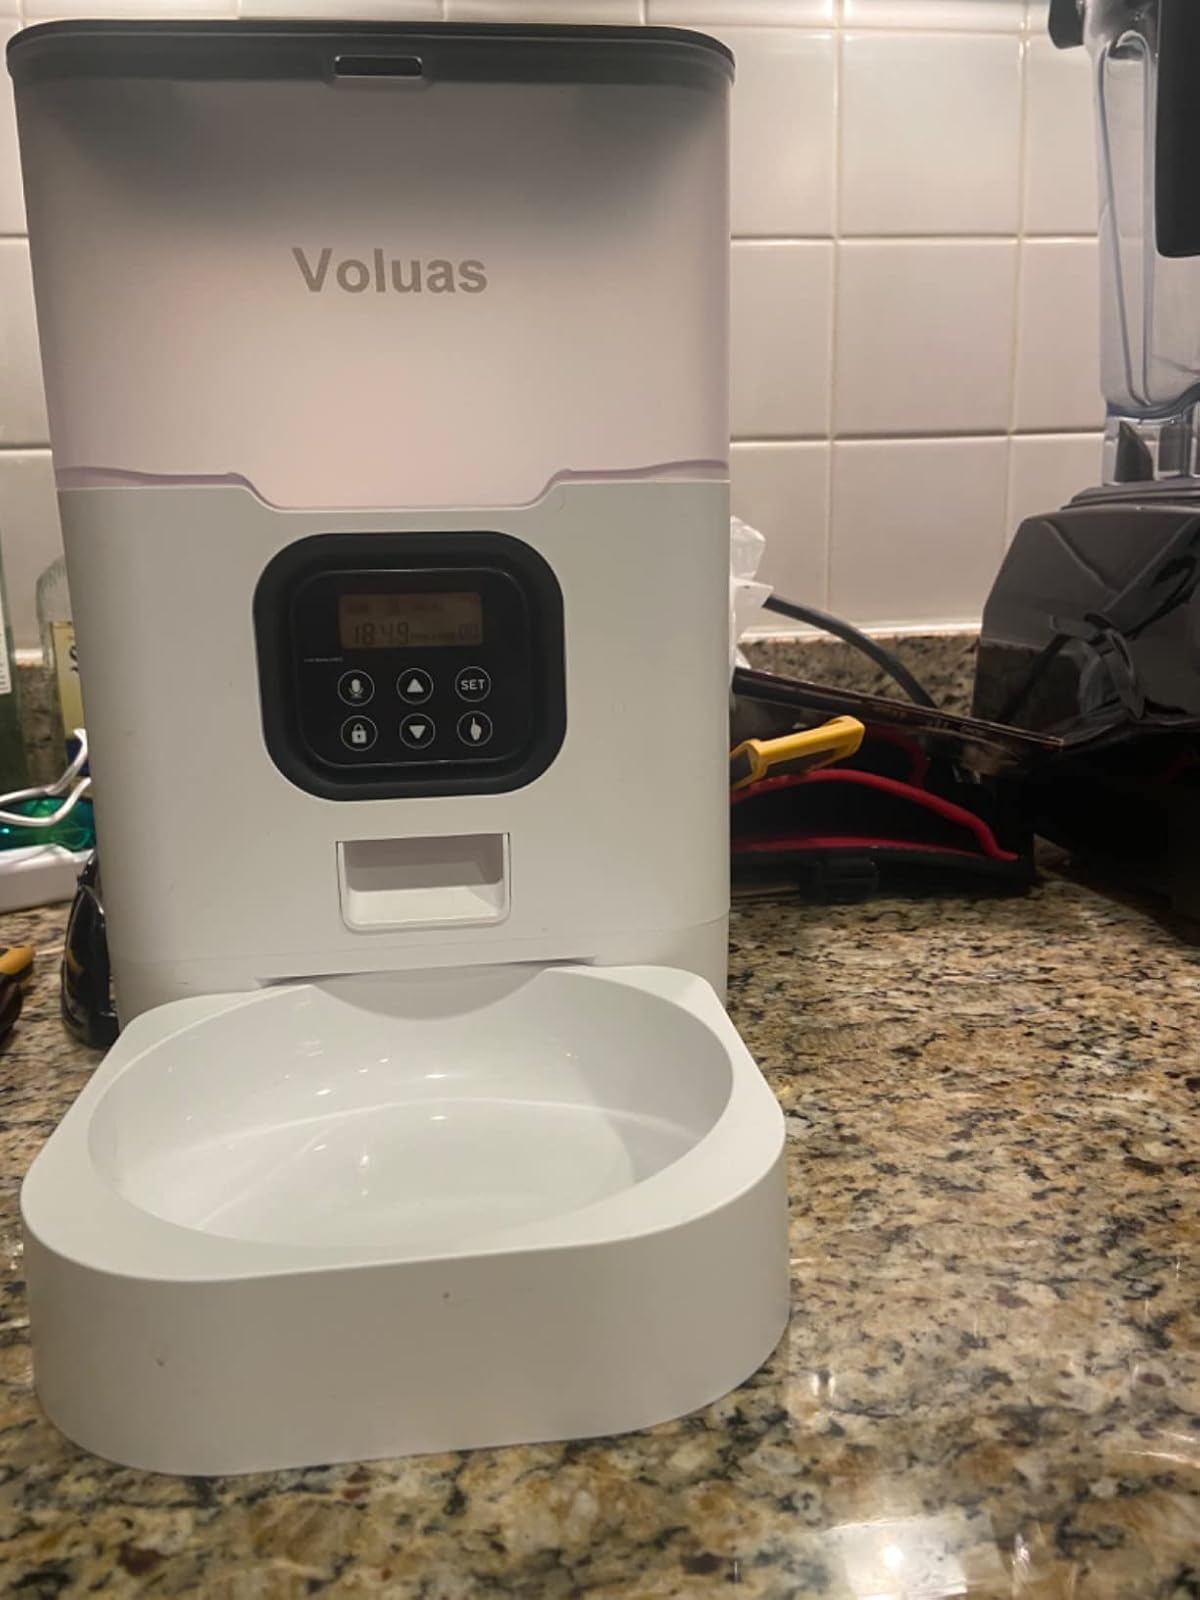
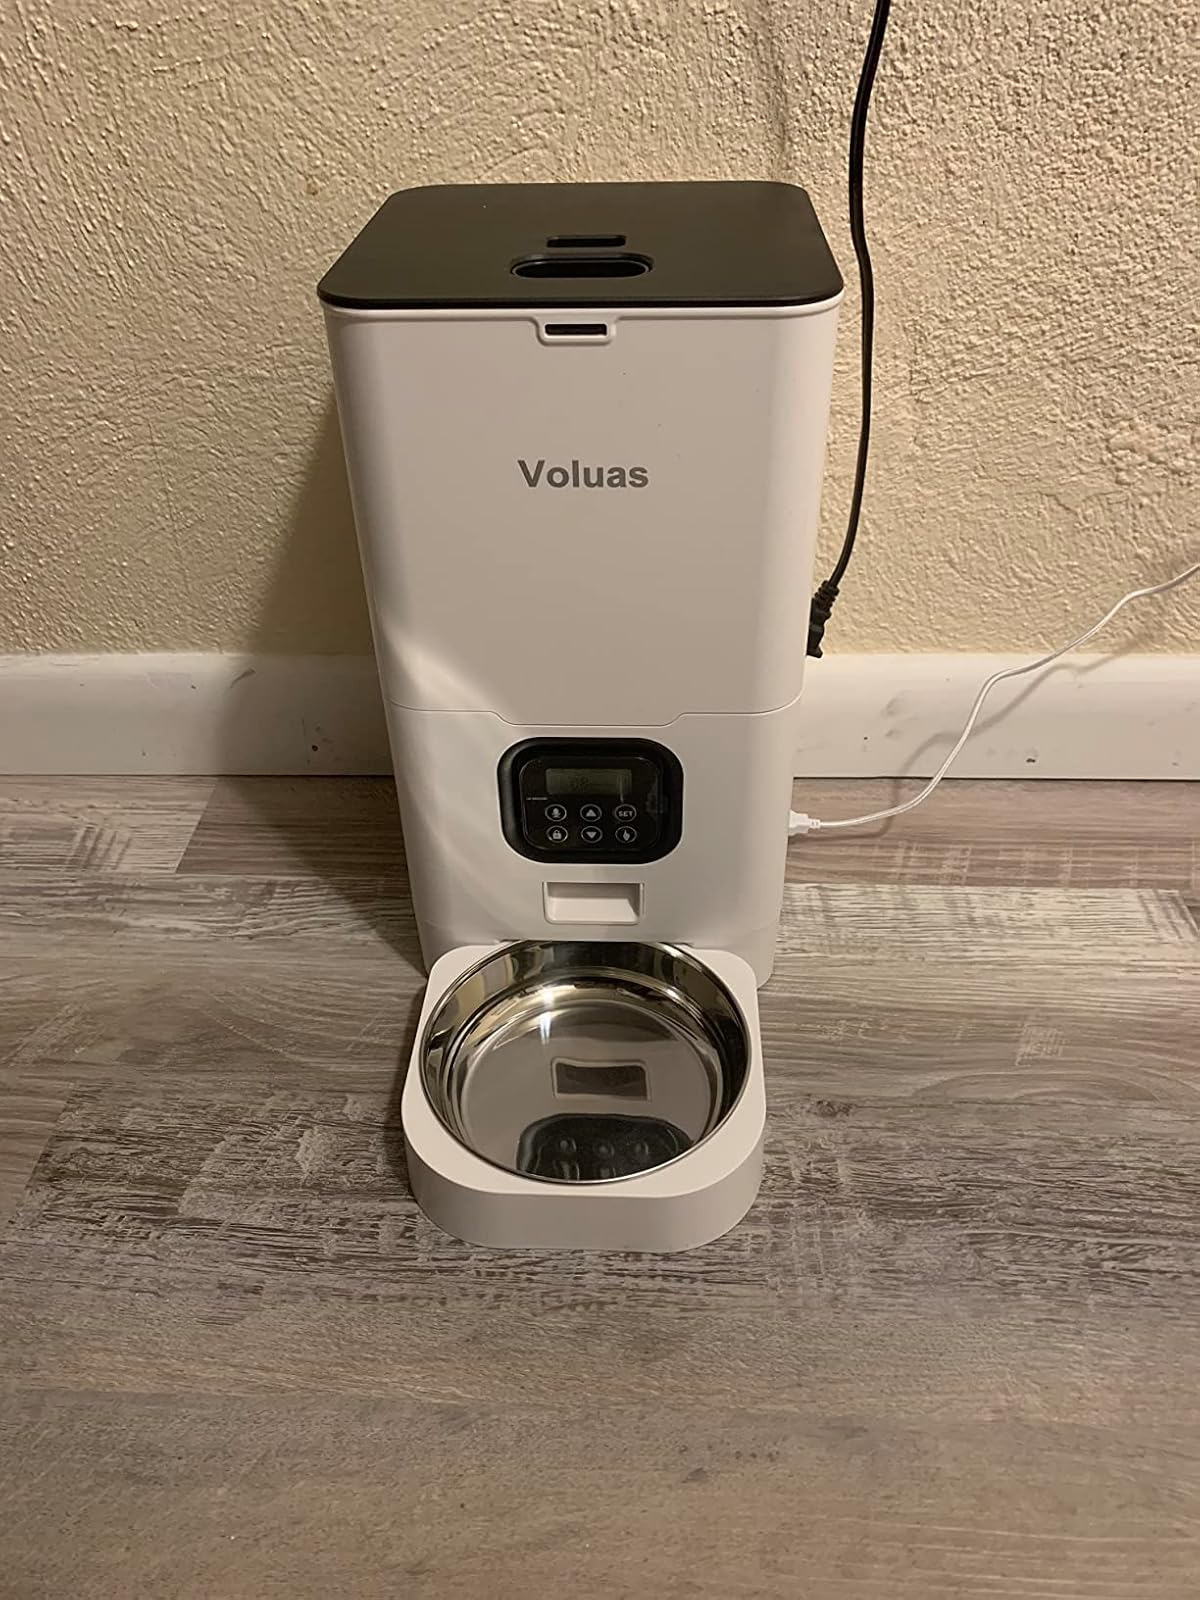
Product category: items_feeder
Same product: no